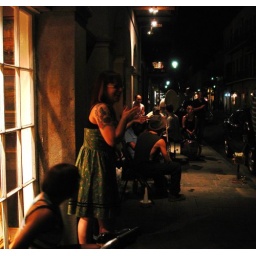
Jazz band in the quarter. This girl on the left in the green dress can swing like nobody's business.